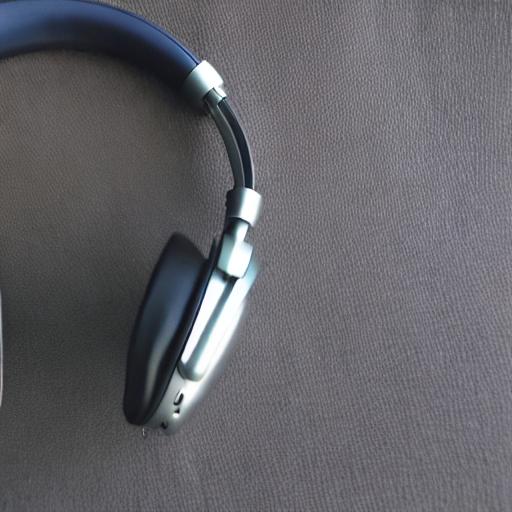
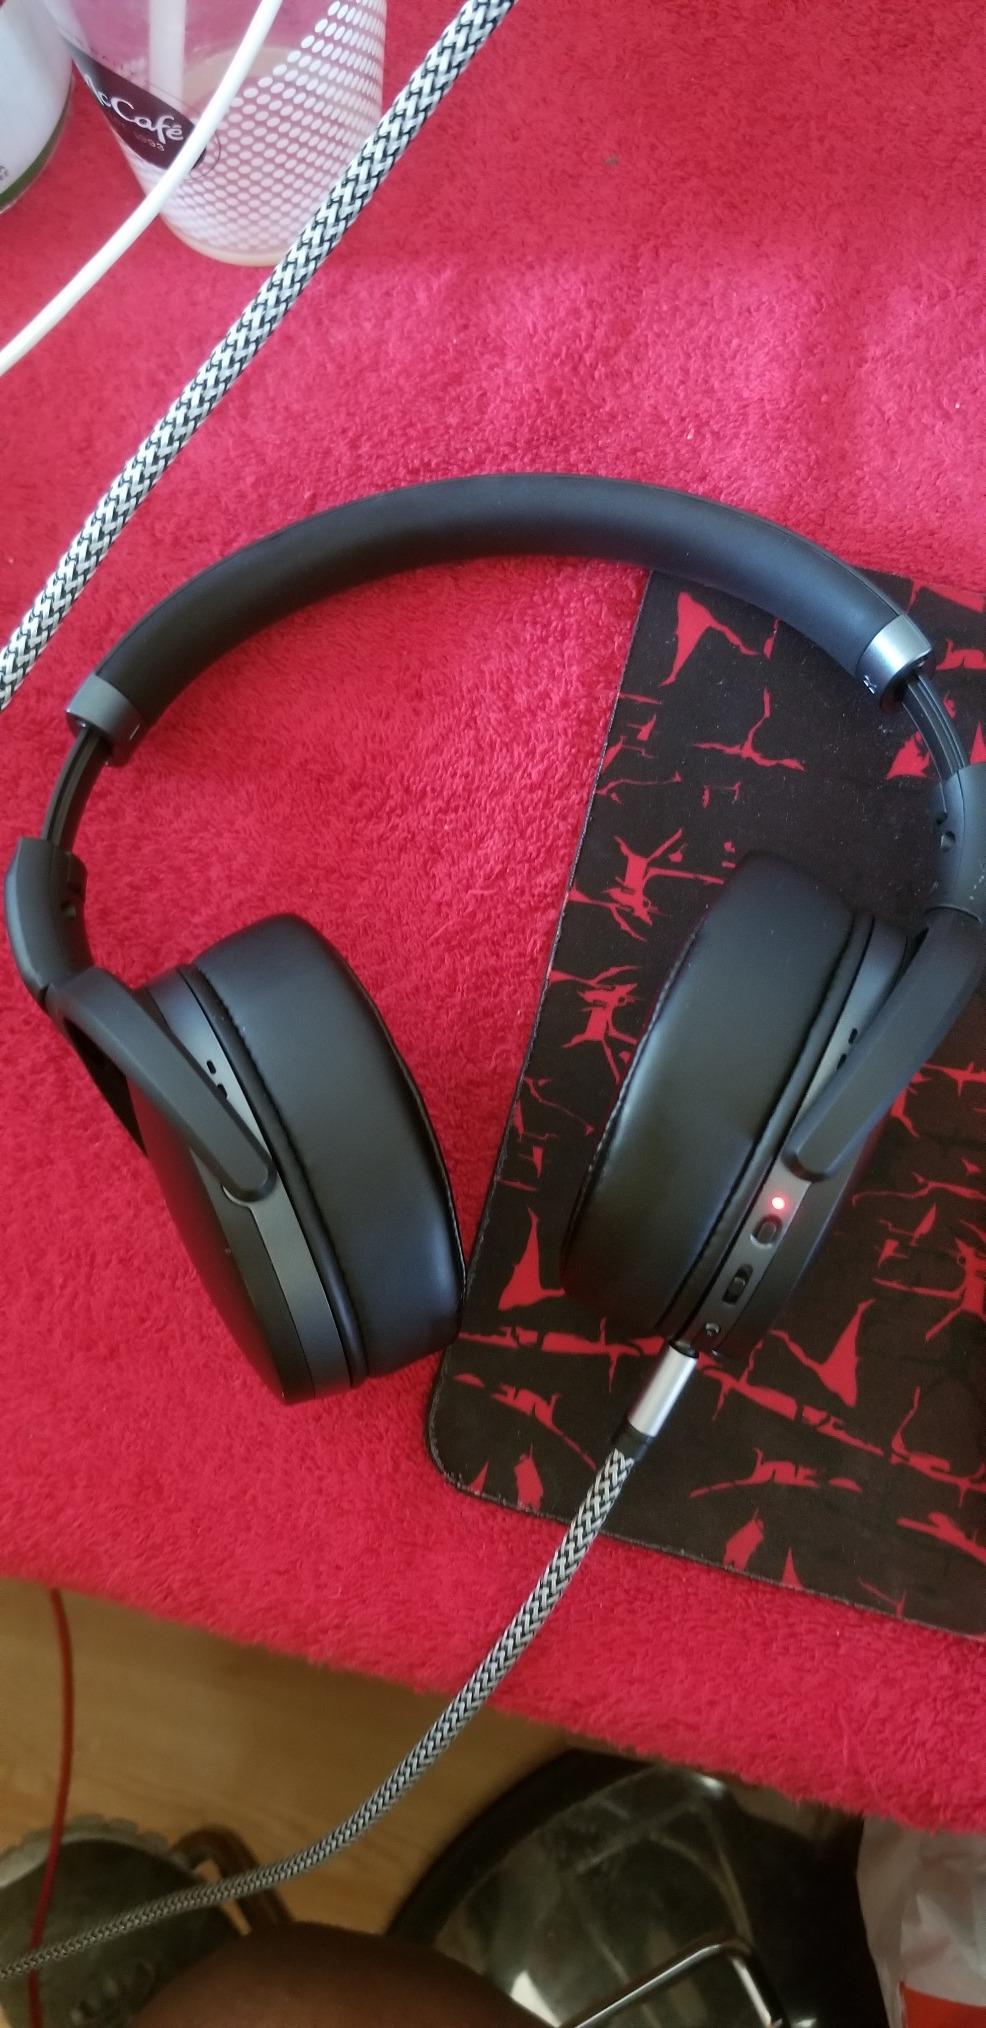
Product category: headphones
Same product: no